Neil Walker

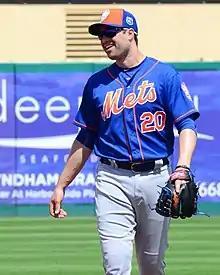
Walker with the New York Mets in 2016 spring training

On December 9, 2015, the Pirates traded Walker to the New York Mets for Jon Niese. On January 29, 2016, Walker signed a one-year, $10.55 million deal avoiding arbitration.